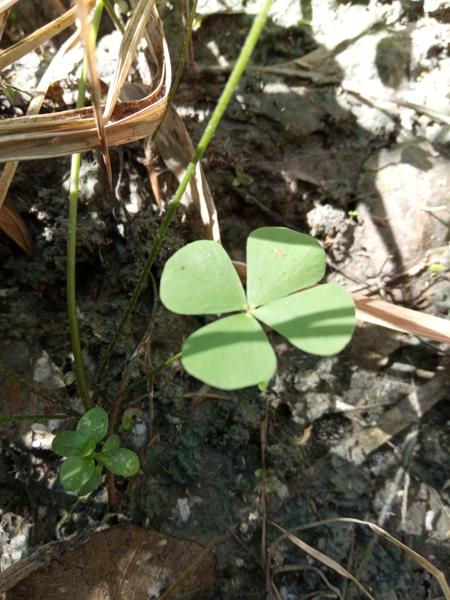
Weed species: Marsilea minuta